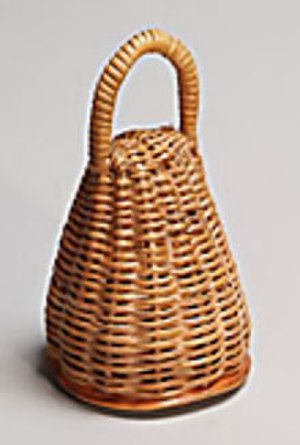
Caxixi
Caxixí
En Caxixi er to små bastkurve, med små frø eller småsten indeni, og en hård skal i bunden. Herved kan man lave grundlæggende to lyde: den bløde og den hårde, når frø/sten rammer hhv. bast eller den hårde skal. Kendt fra Brasilien, men stammer fra Afrika.